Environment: real
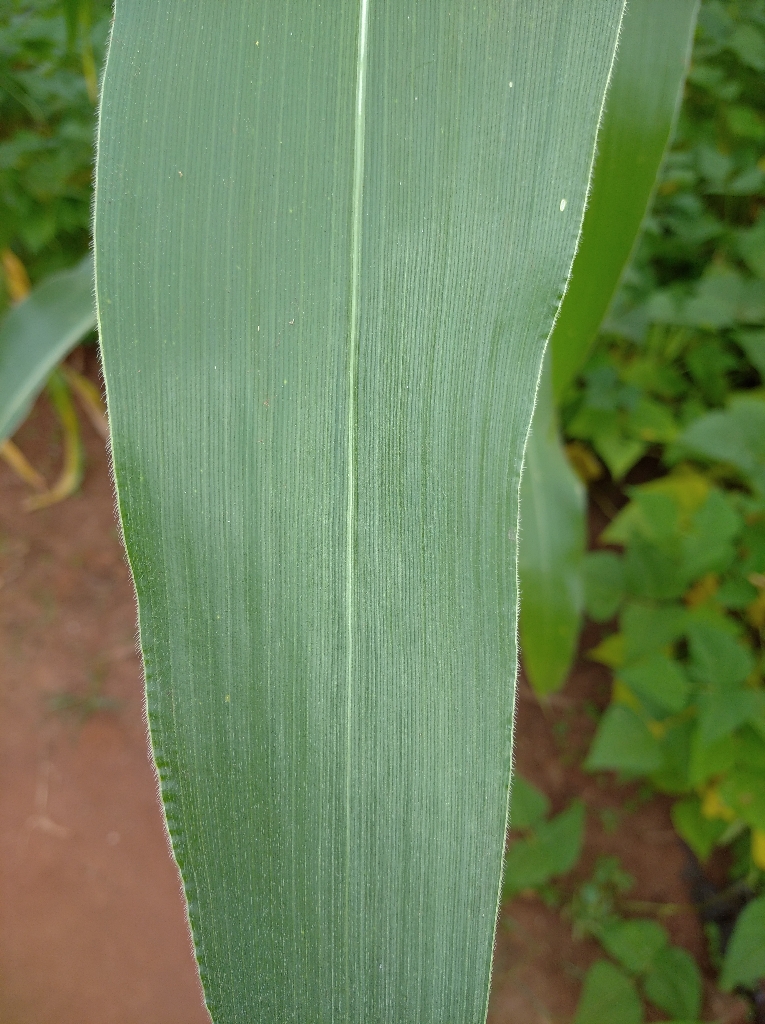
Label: healthy